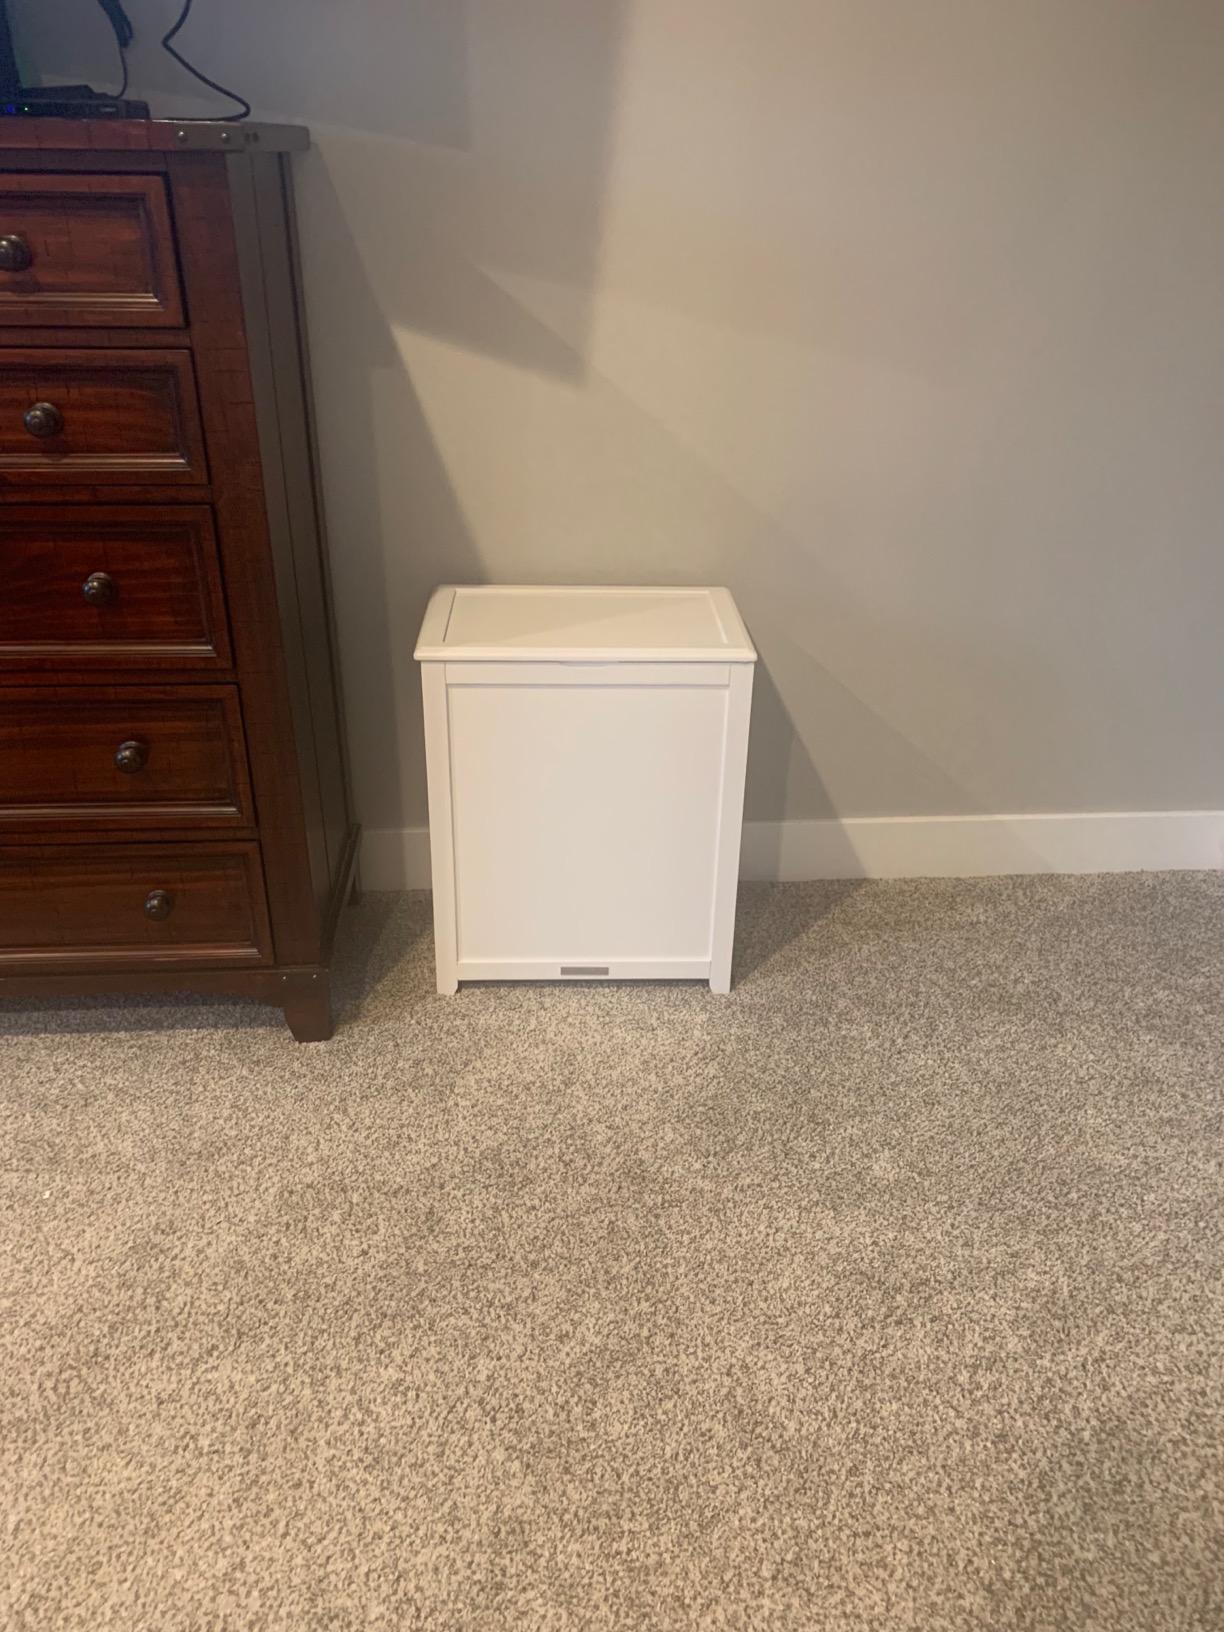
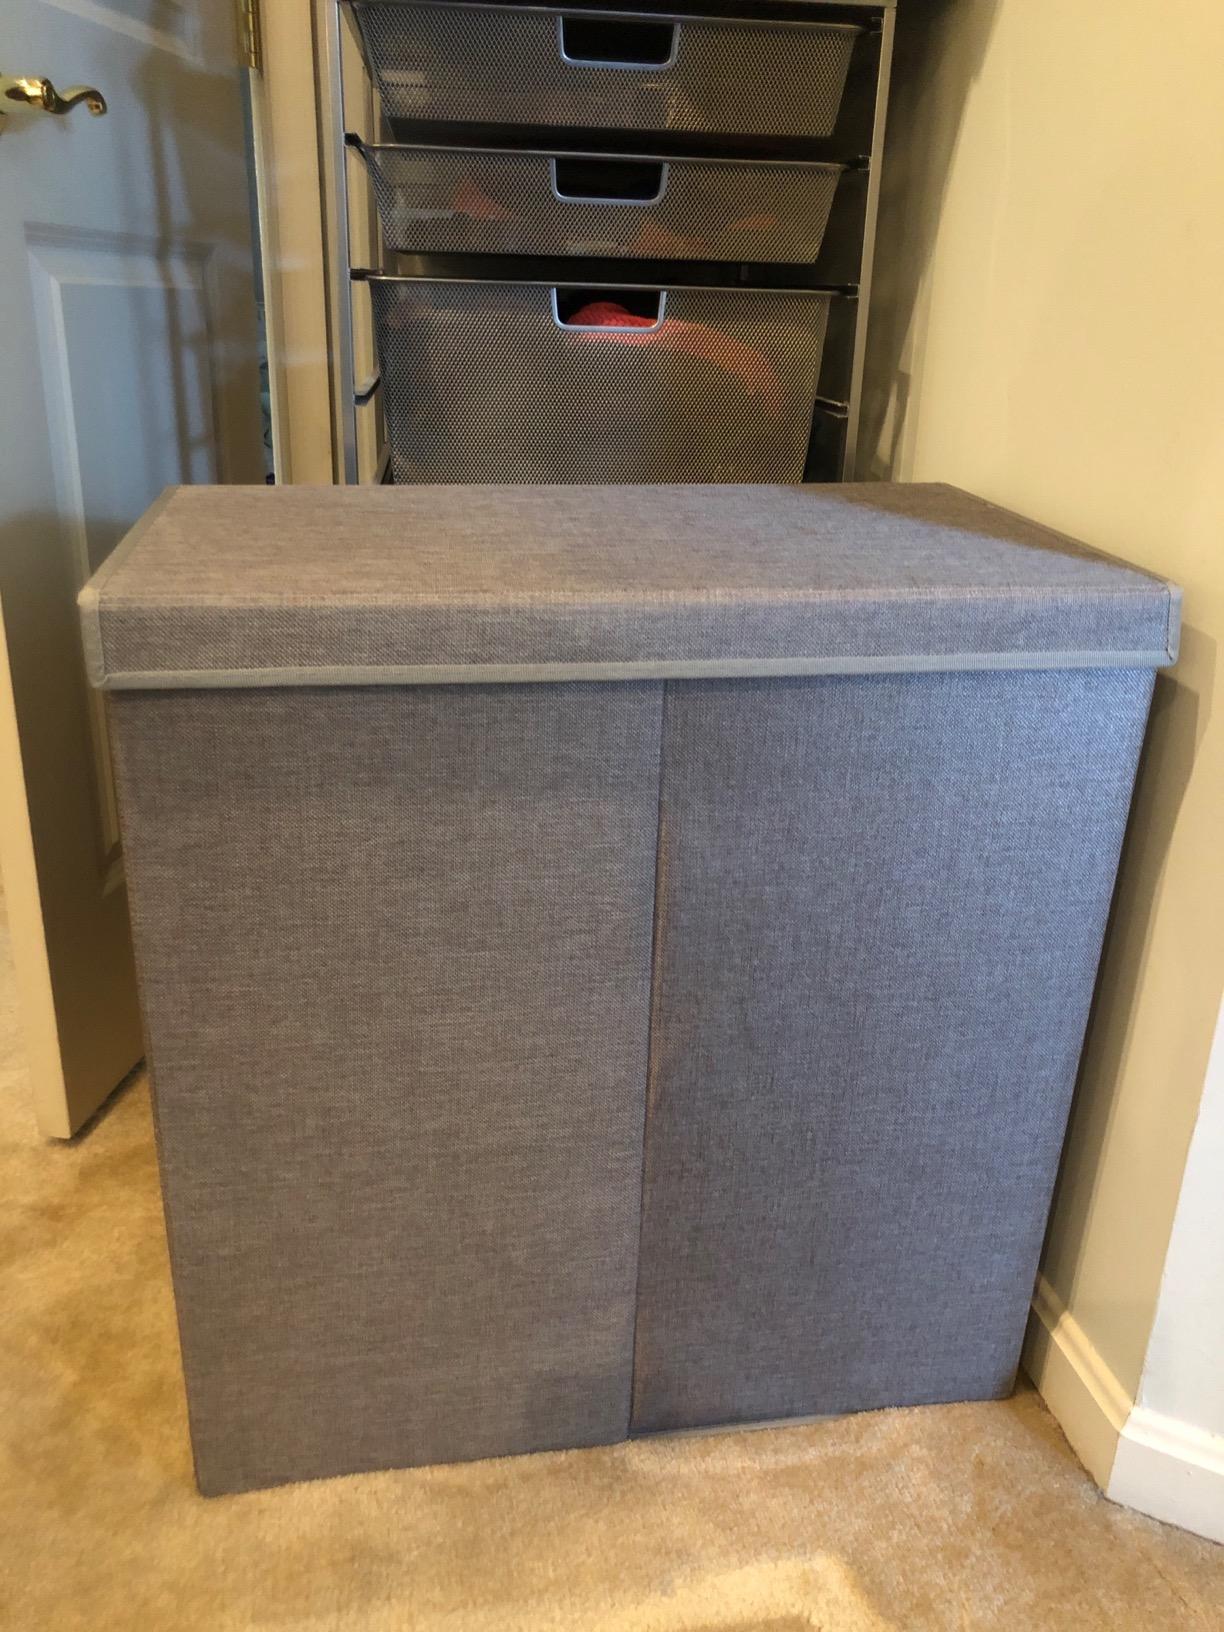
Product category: items_hamper
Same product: no